Marian Collier (painter)

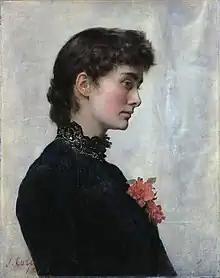
Painting of Marion Collier (née Huxley), from between 1882 and 1883, by John Collier

Marian "Mady" Collier (née Marian Huxley; 1859–1887) also spelled as Marion Huxley, was a British 19th-century painter and is associated with the Pre-Raphaelite Brotherhood.